Budgam district

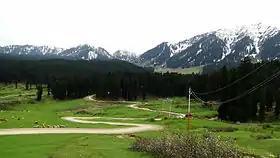
Valley in Budgam district

Budgam contains the only airport in Kashmir valley. The district's main tourist attractions are Doodhpathri, Yusmarg, Tosamaidan, Nilnag, Khag and Pehjan. District Budgam offers many stunning locales and has tremendous